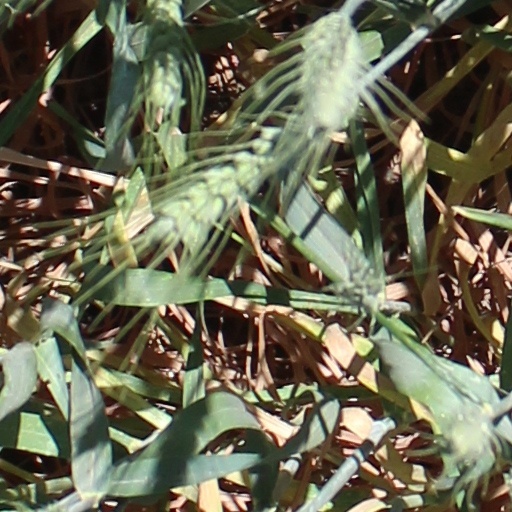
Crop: wheat